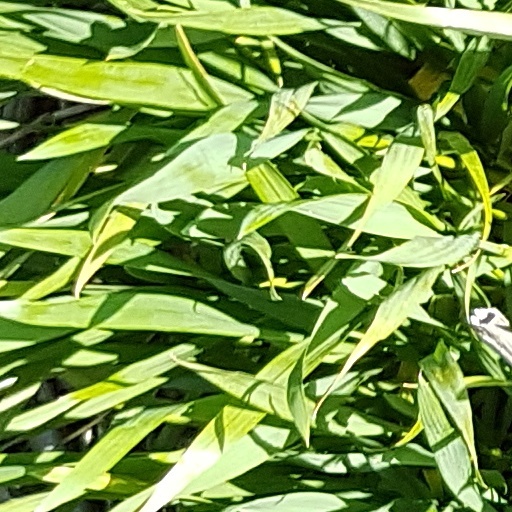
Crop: wheat